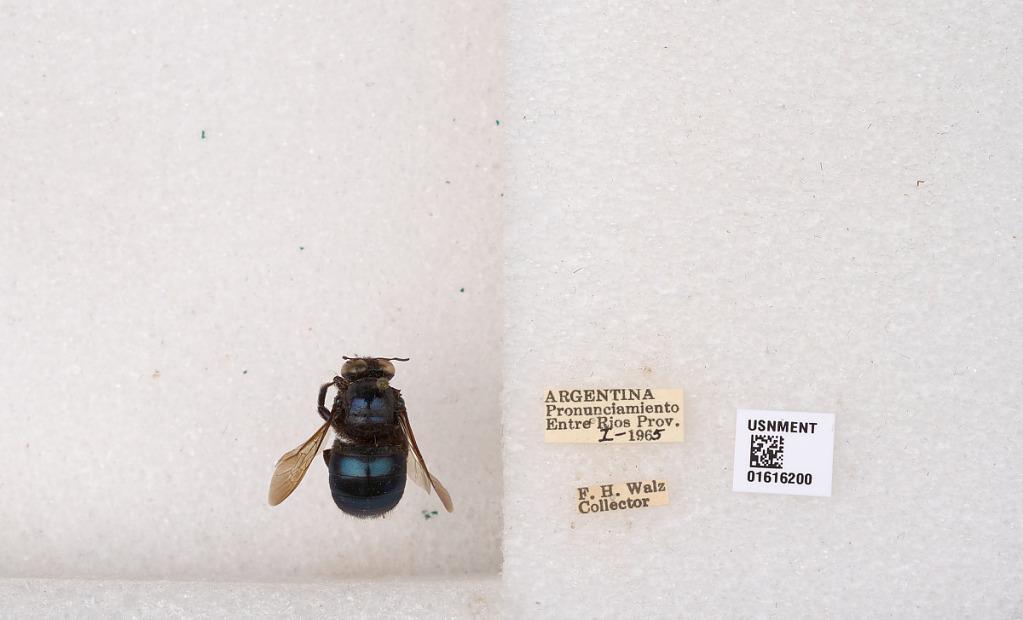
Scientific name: Xylocopa (Schonnherria) splendidula Lepeletier
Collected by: F. Walz
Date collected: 1965-1-1
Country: Argentina
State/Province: Entre Rios
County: Uruguay
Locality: Pronunciamiento